Knockroe (Kinawley)

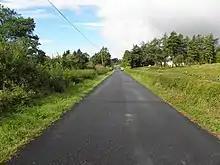
Road at Knockroe (geograph 3596755)

Knockroe is bounded on the north by Gubnafarna townland, on the west by Binkeeragh, Sralahan (Kinawley) and Tullydermot townlands and on the east by Drumcask and Knockranny townlands. Its chief geographical features are the River Cladagh (Swanlinbar), mountain streams, forestry plantations, dug wells and a gravel pit. Knockroe is traversed by the L1019 local road, minor public roads and rural lanes. The townland covers 229 statute acres.